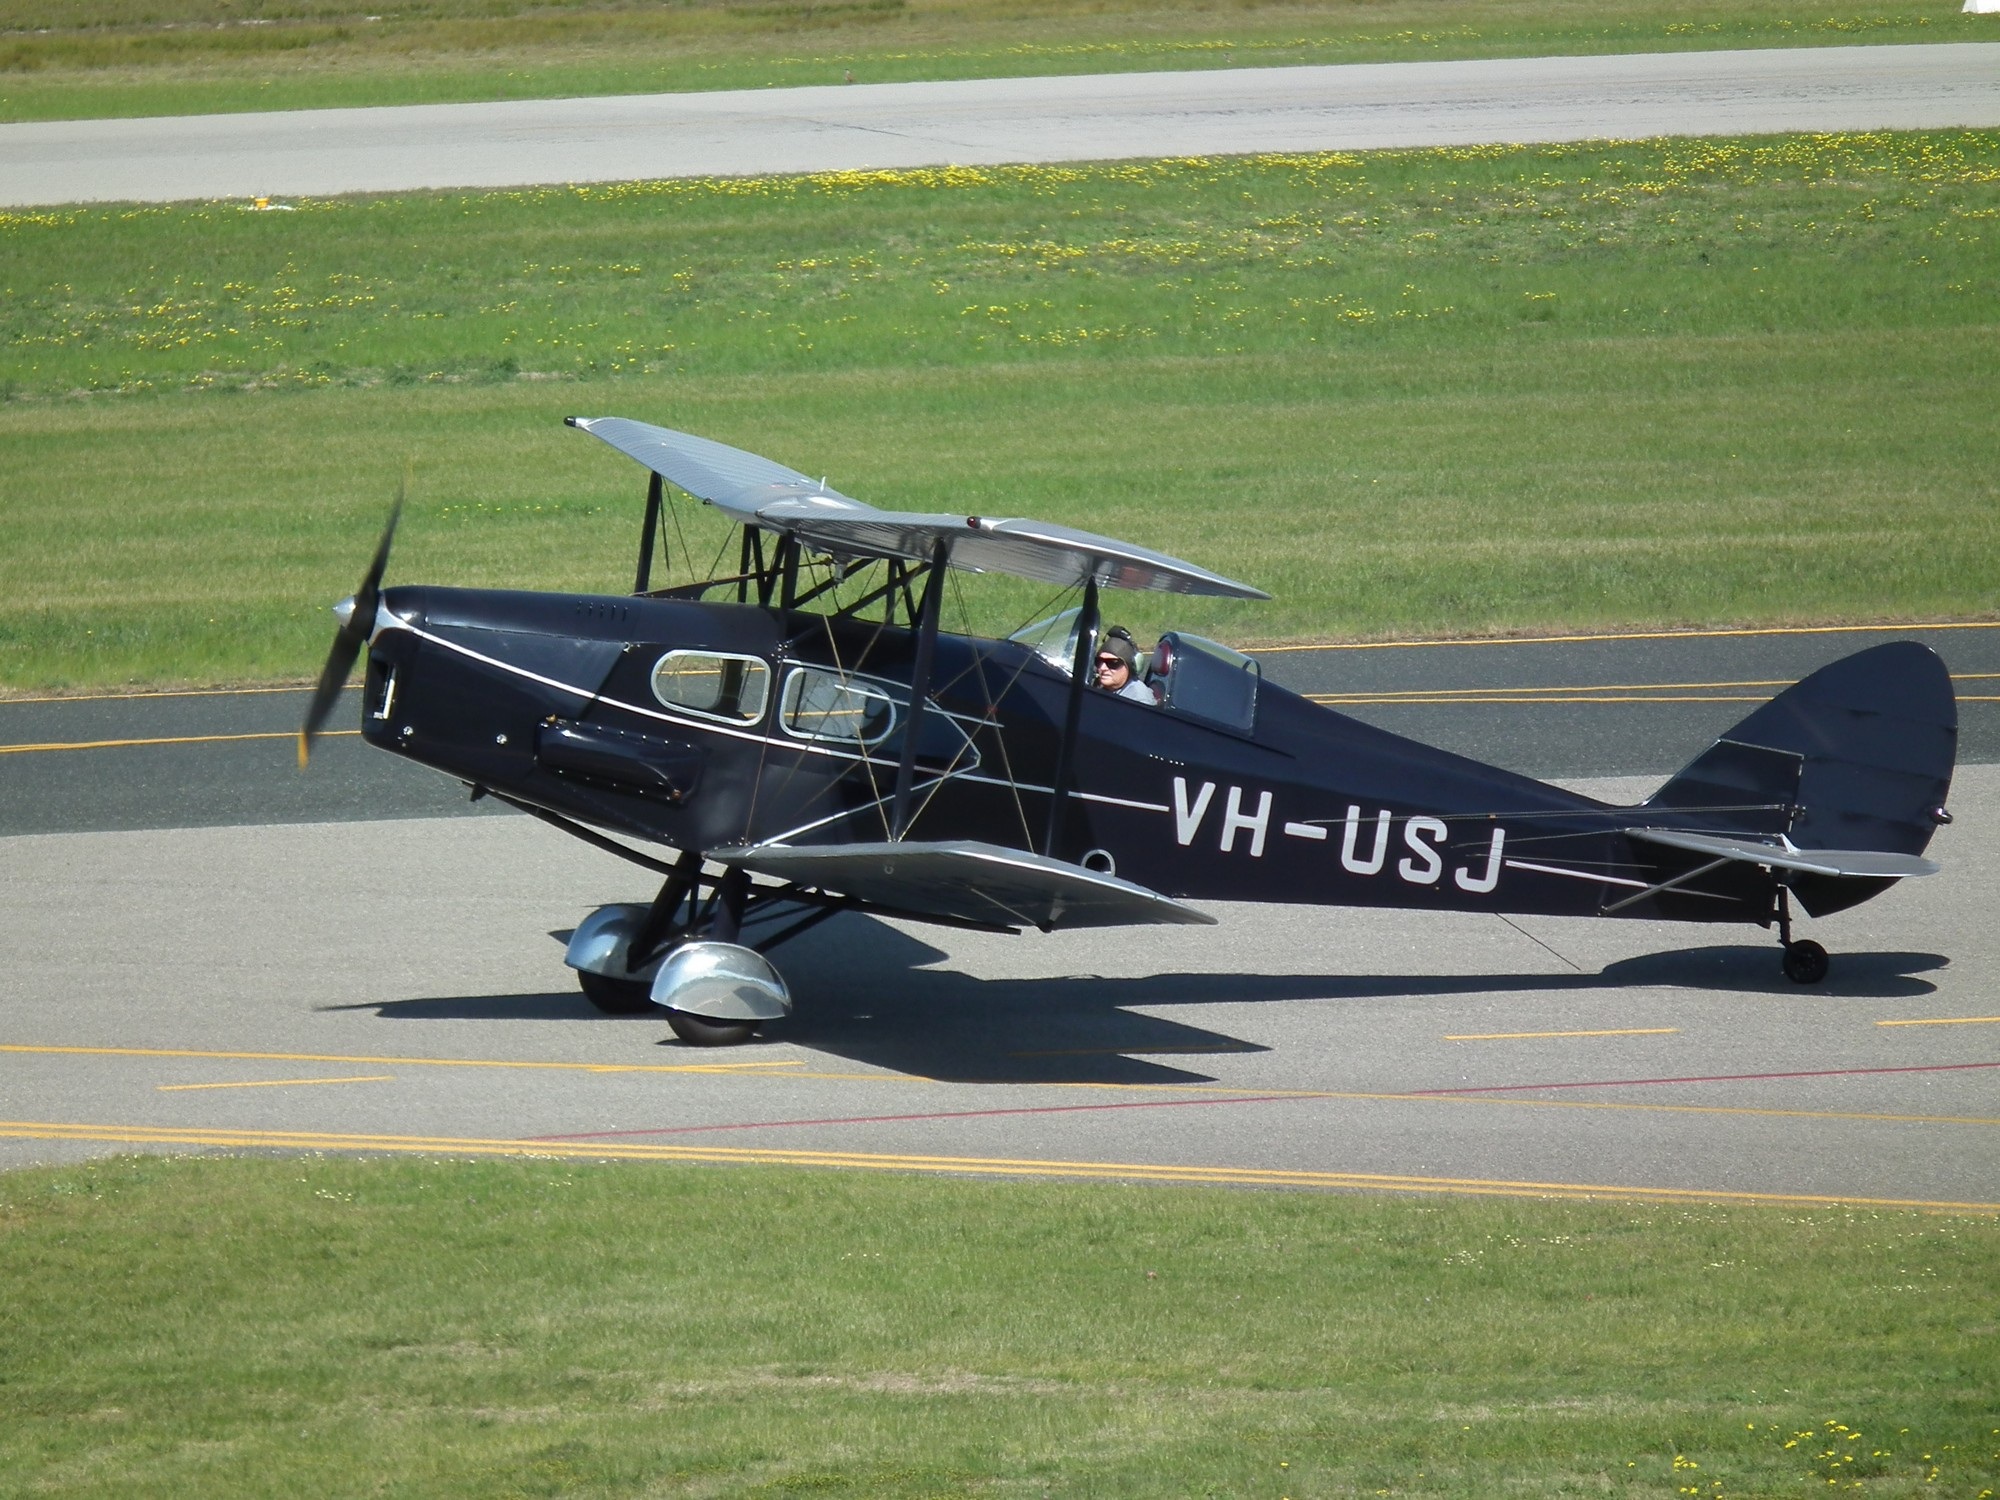
wing, vintage, airplane, aircraft, vehicle, aviation, flight, biplane, light aircraft, de havilland, atmosphere of earth, aircraft engine, propeller driven aircraft, ultralight aviation, cessna 185, cessna 150, piper pa 18, cessna o 1 bird dog, dh 83, transportion